Lives of the Monster Dogs

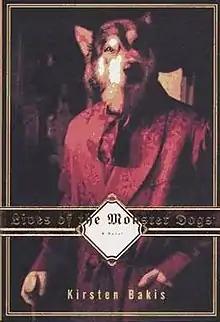
First edition cover

Lives of the Monster Dogs (1997) is a novel by Kirsten Bakis first published by Farrar, Straus & Giroux. It was named a "New York Times" Notable Book of the year in 1997, and one of the Best Books of the Year by the "Village Voice". It was shortlisted for the Orange Prize for Fiction, and won the Bram Stoker Award for Best First Novel. It has been translated into eight languages and made into a stage play.